Sly Mongoose

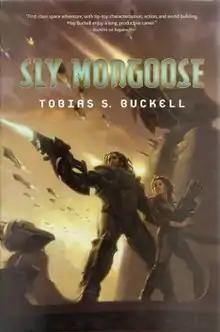
First edition

Sly Mongoose is the third science fiction novel of Caribbean writer Tobias S. Buckell. The novel is a standalone but is set in the same universe as Buckell's novels "Crystal Rain" and "Ragamuffin". The novels are also linked by a recurring character. The book's title is taken from a Jamaican folk song of the same name.